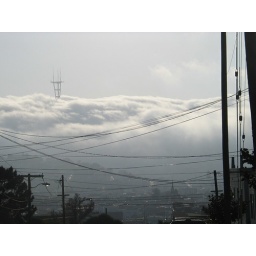
sutro tower over clouds over the mission, san francisco, california, 2004